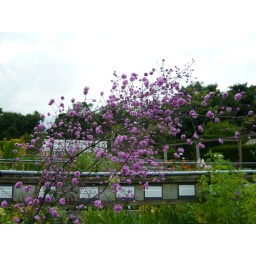
pink flowers in the walled garden